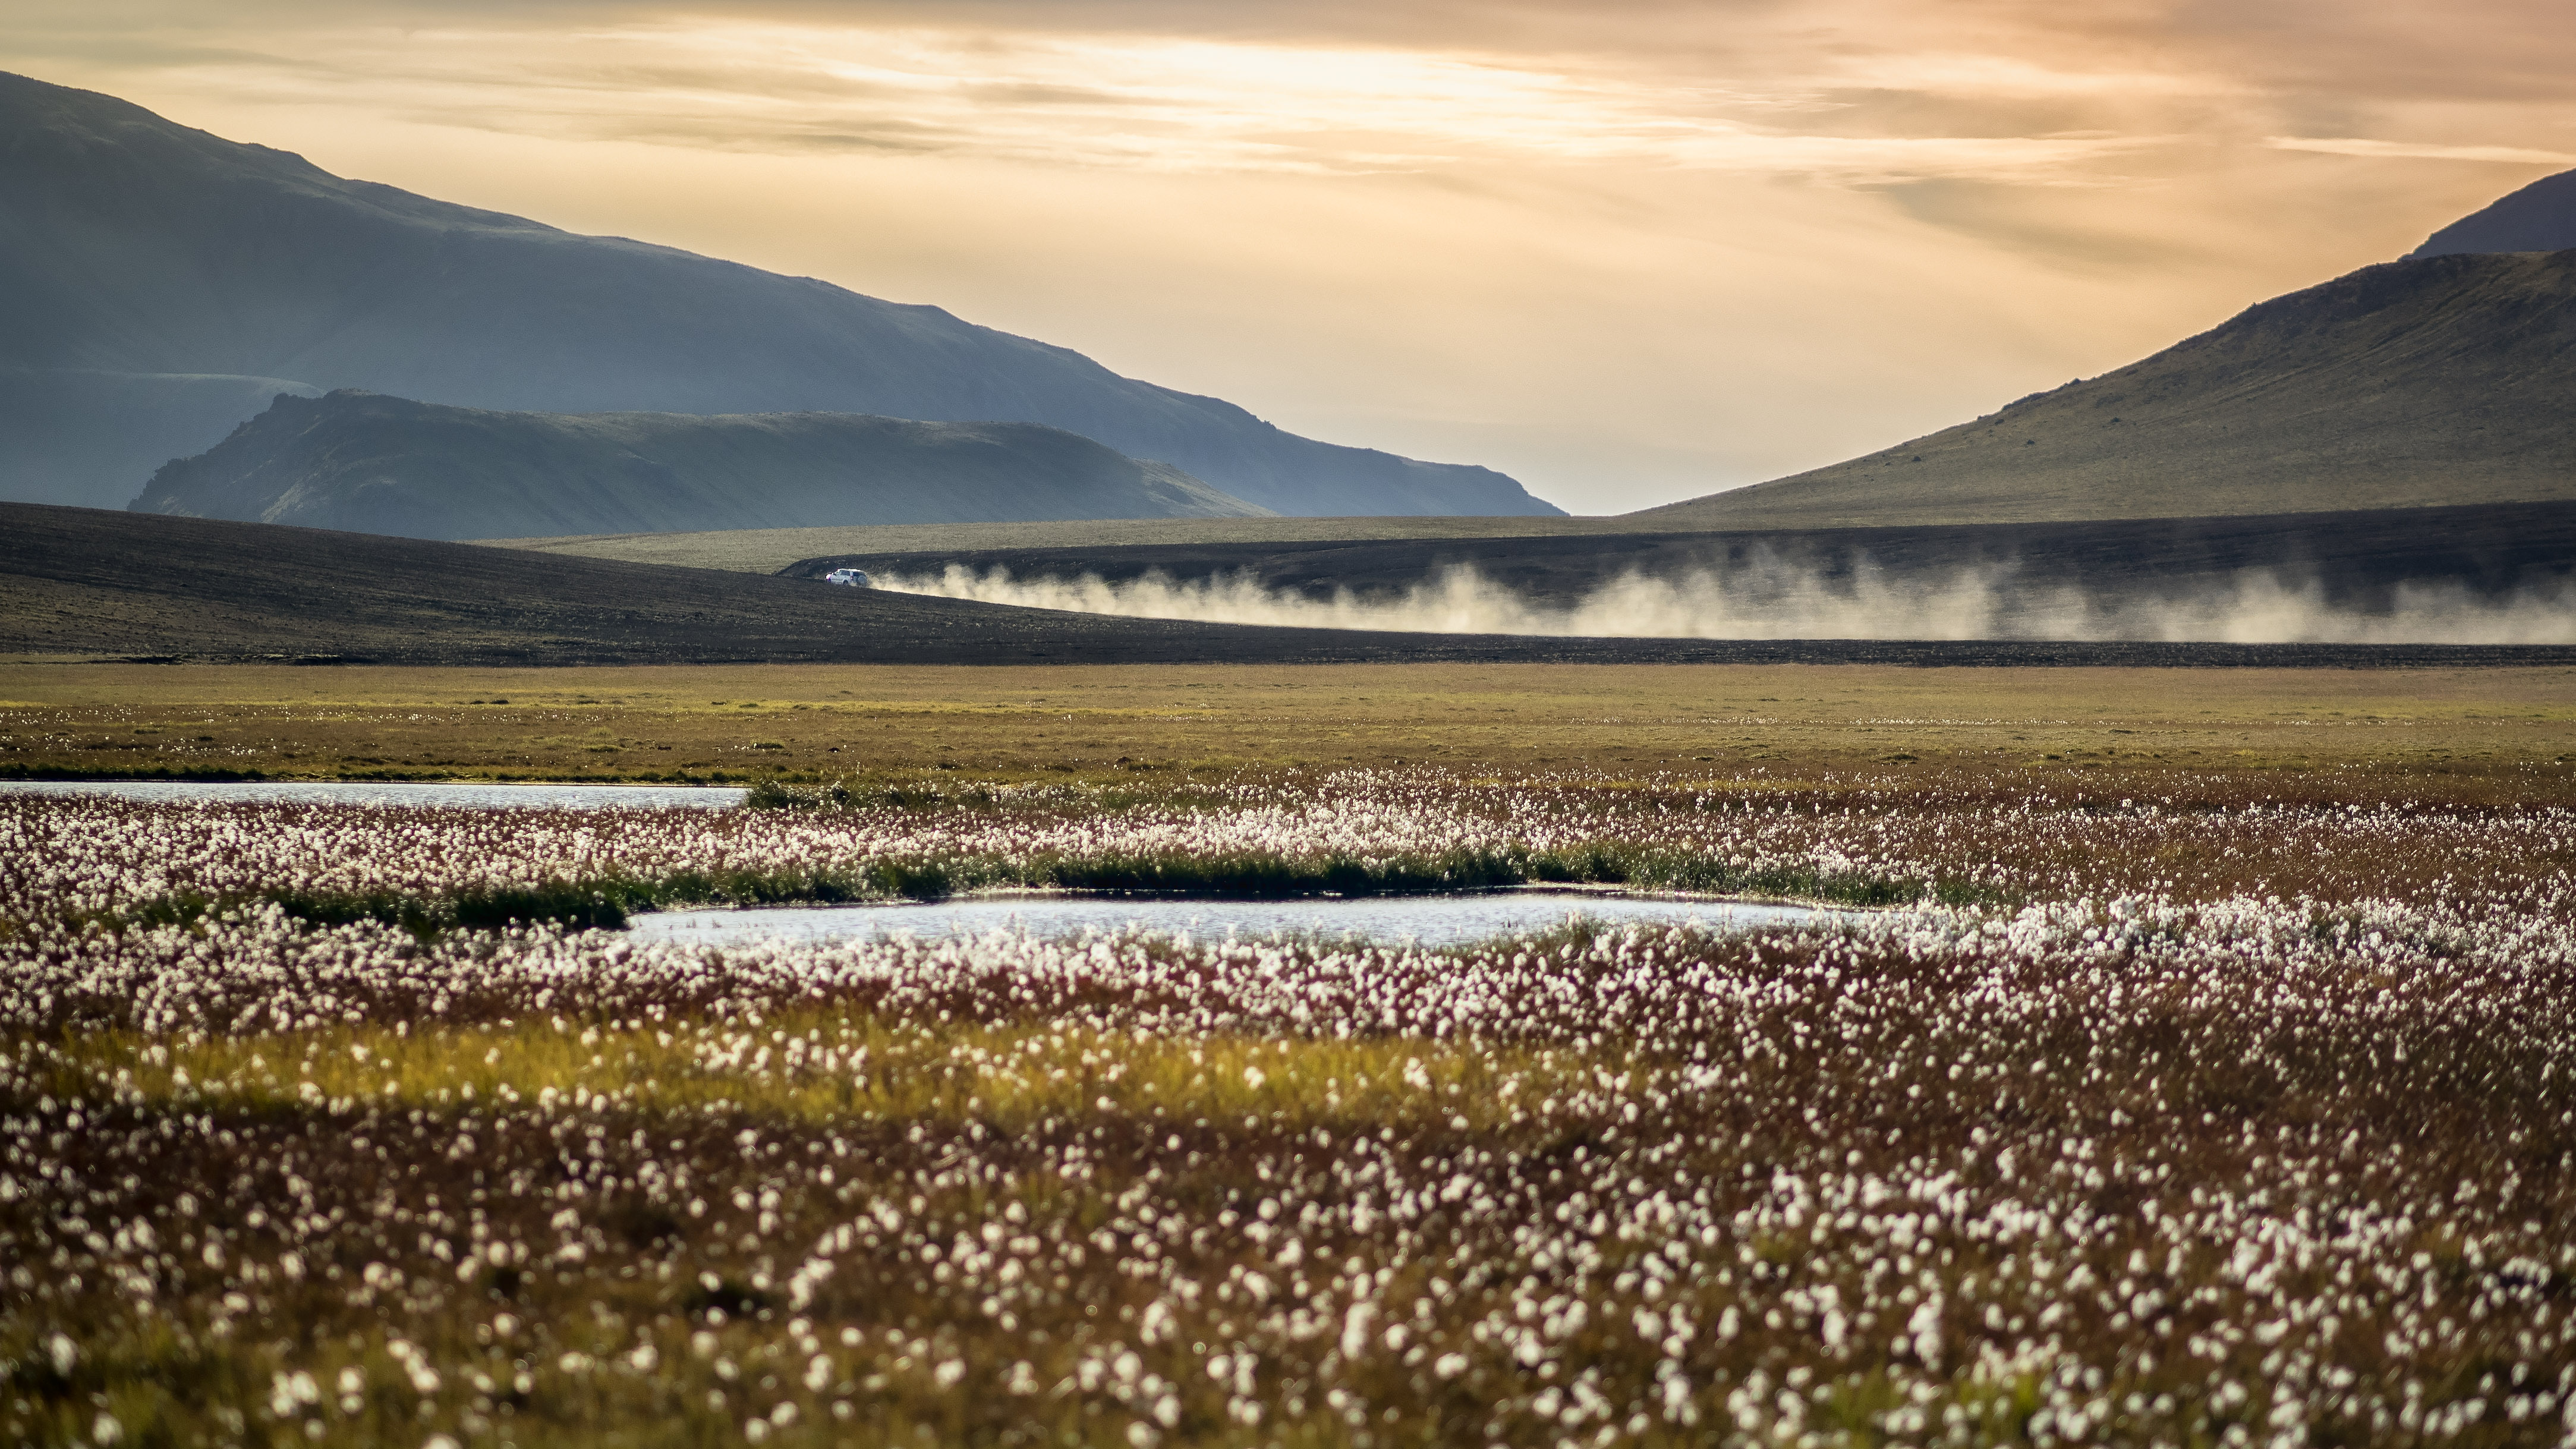
landscape, nature, grass, horizon, marsh, wilderness, mountain, cloud, sunrise, sunset, field, meadow, prairie, sunlight, morning, flower, lake, reflection, weather, iceland, agriculture, plain, south, grassland, wetland, plateau, habitat, loch, ecosystem, tundra, rural area, dustclouds, wollgras, dustcloud, cottongras, natural environment, geographical feature, atmospheric phenomenon, grass family